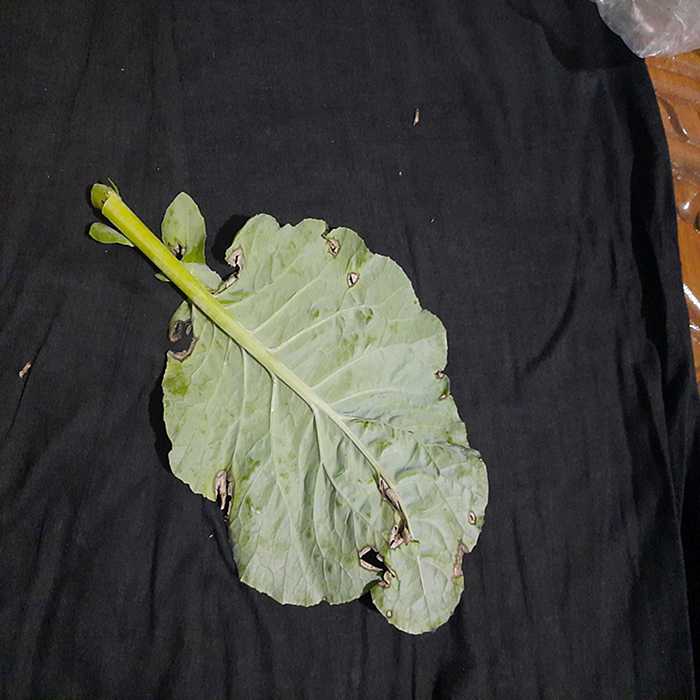
Plant: Cauliflower
Label: Downy mildew